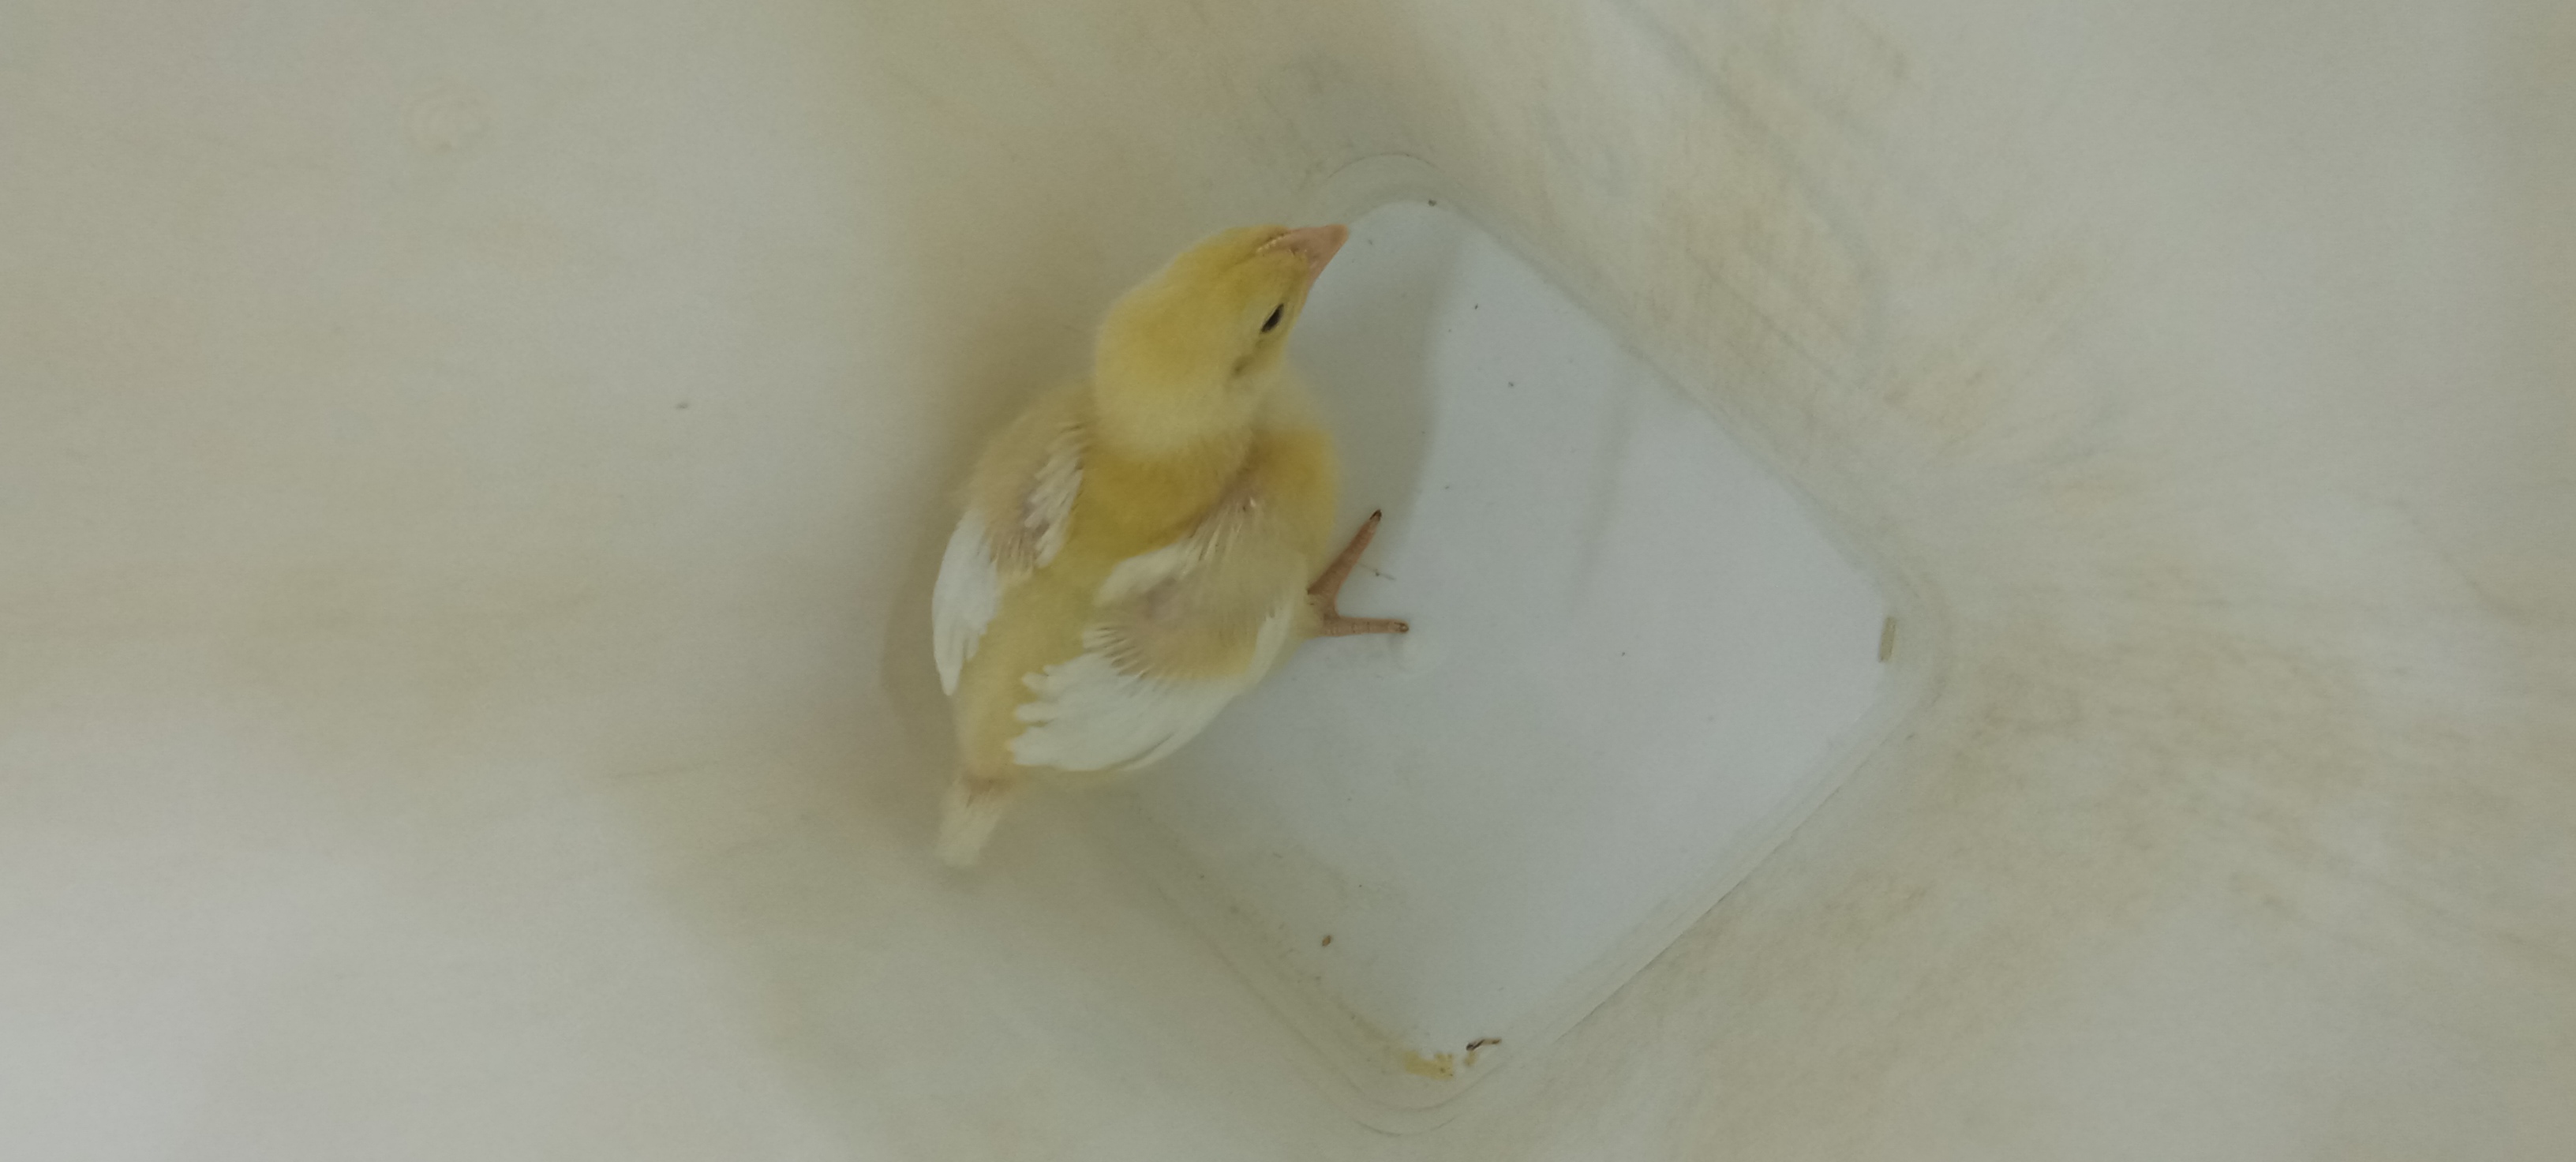
Weight: 321 g